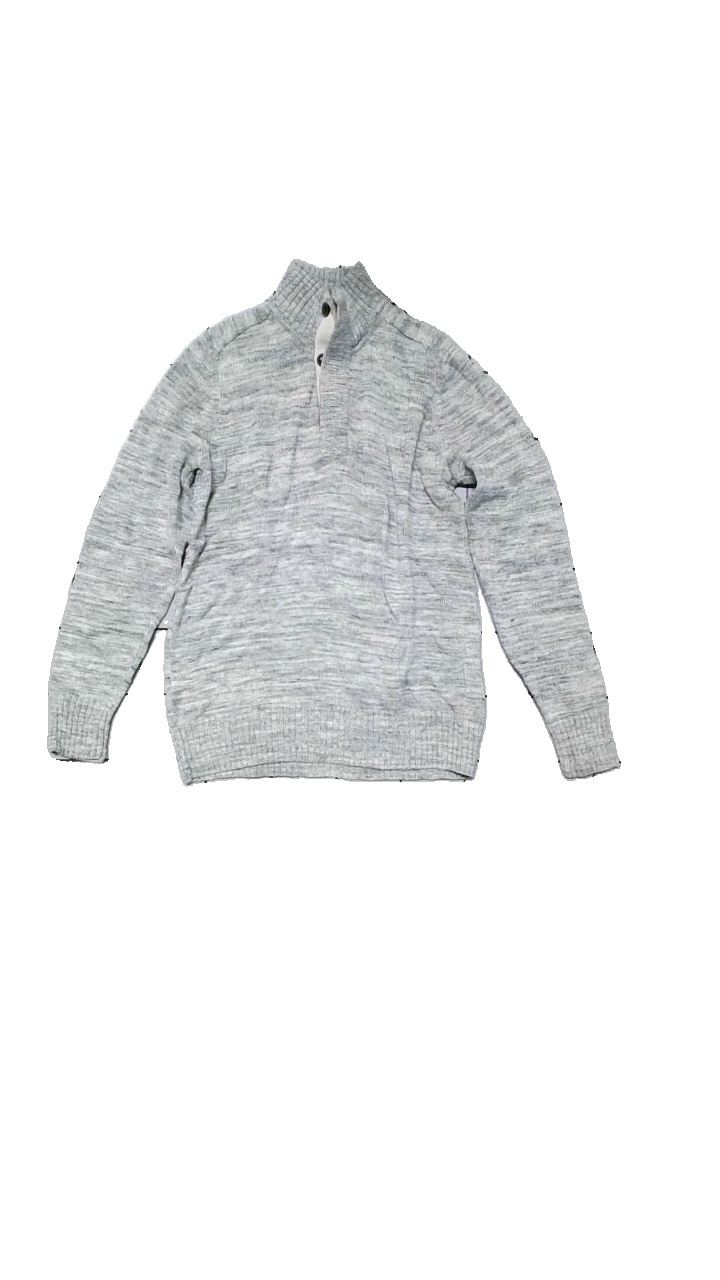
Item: Sweater (Men)
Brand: Logg (h&m)
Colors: Grey
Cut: Regular
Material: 100% cotton
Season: All
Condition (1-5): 4
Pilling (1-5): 4
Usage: Reuse
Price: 100-150